Twin Lakes Beach, Manitoba

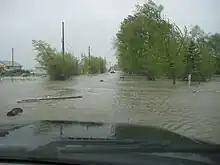
Water flowing across Twin Lakes Beach Road South during the May 31, 2011 storm

As a result of a wet year Manitoba Water Stewardship forecasted the lake to reach a level of above sea level. However, the forecast was revised upwards numerous times due to precipitation and the extended use of the Portage Diversion to an eventual predicted peak as high as above sea level, well above the regulated range as well as the flood stage of above sea level, at the end of July. This was higher than 1955, prior to regulation, when the lake reached above sea level at Steep Rock. There is however, evidence that the lake exceeded above sea level in 1882 due to major floods on the Assiniboine River for two consecutive years in 1881 and 1882 causing river water to flow into Lake Manitoba, some of which in turn flowed out of the lake from the southeast corner and back into the Assiniboine River. Due to the topography of the land to the south of the lake, this could have only happened if the lake had in fact exceeded above sea level.